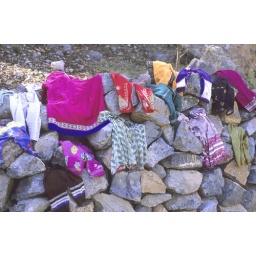
Colourful clothes in the Oman mountains